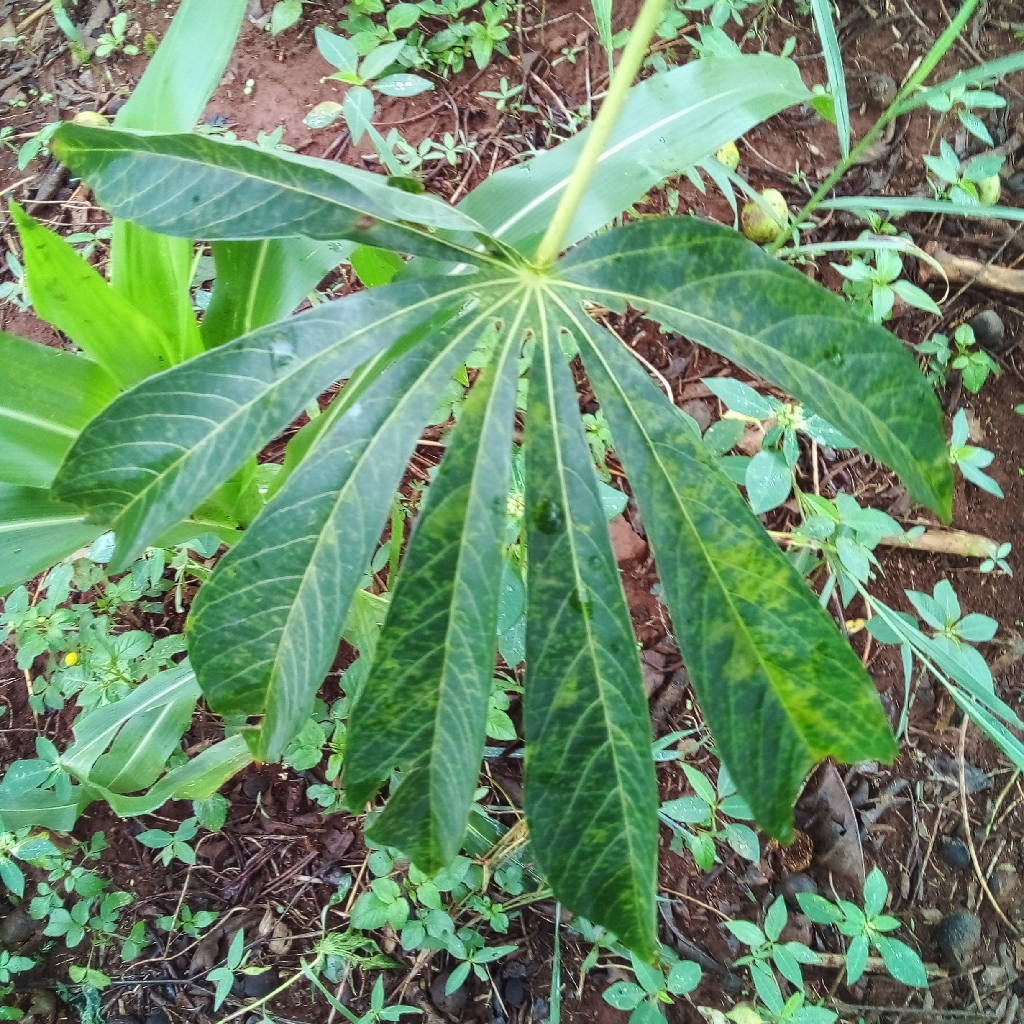
Label: cassava brown streak disease (cbsd)